Matt Cardona

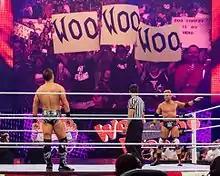
Fans supporting Ryder as he prepares to face The Miz in April 2012

Going into 2012, Ryder started trying to romance Eve as part of a romantic storyline. As Cena's friend, Ryder also became a target of Kane, who was feuding with Cena at the time and attacked Ryder on several occasions. On the January 16 episode of "Raw SuperShow", Ryder lost his United States Championship to Jack Swagger due to a kayfabe rib injury he suffered at the hands of Kane; Ryder never received an automatic title rematch despite being the former champion. Ryder's injuries mounted after he was chokeslammed through the "Raw SuperShow" stage and Tombstoned at the Royal Rumble. On the February 13 episode of "Raw SuperShow", a wheelchair-using Ryder saw Eve kiss Cena, after Cena saved her from a kidnapping by Kane. After a confrontation with Cena, Kane wheeled Ryder off the stage, injuring him even further. While Ryder was out injured, Eve sparked a heel turn for her character when she revealed that she had never liked Ryder and had disingenuously used him for fame and publicity. Ryder returned on the March 5 episode of "Raw SuperShow", confronting Eve on her recent actions, but she managed to seduce him and the two shared a long backstage kiss afterwards. Ryder then joined Theodore Long's team for a match to determine the General Manager of Raw and SmackDown at WrestleMania XXVIII. During the match, Eve distracted Ryder, costing him and Team Teddy the match, and she added further insult to injury by giving Ryder a low blow after the match. After wrestling sporadically, Ryder failed to gain revenge on Kane for his attacks on him earlier in 2012, when Kane easily defeated Ryder in the pre-show match of Over the Limit. He won The Great American Bash 20-man Battle Royal on the special "Great American Bash" July 3 episode of "SmackDown" to become the acting SmackDown (or "ZackDown", as he called it) GM the next week.